Muggletonianism

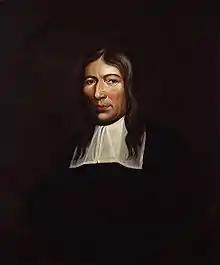
Lodowicke Muggleton, by William Wood, circa 1674

The movement was born on 3 February 1651 (old style) when a London tailor, John Reeve, claimed to receive a commission from God "to the hearing of the ear as a man speaks to a friend." Reeve was told four things: